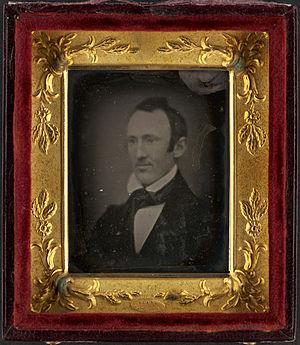
Richard Beard est un entrepreneur et photographe anglais qui a protégé vigoureusement son activité photographique par une succession de poursuites judiciaires relatives à ses brevets photographiques et aidé à établir la photographie professionnelle au Royaume-Uni.